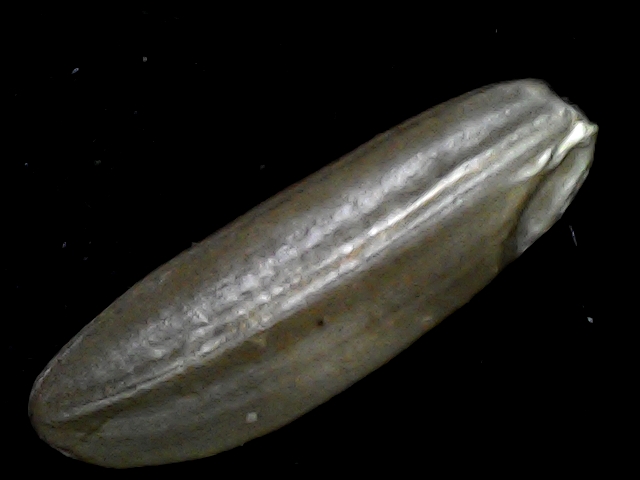
Rice variety: BR23